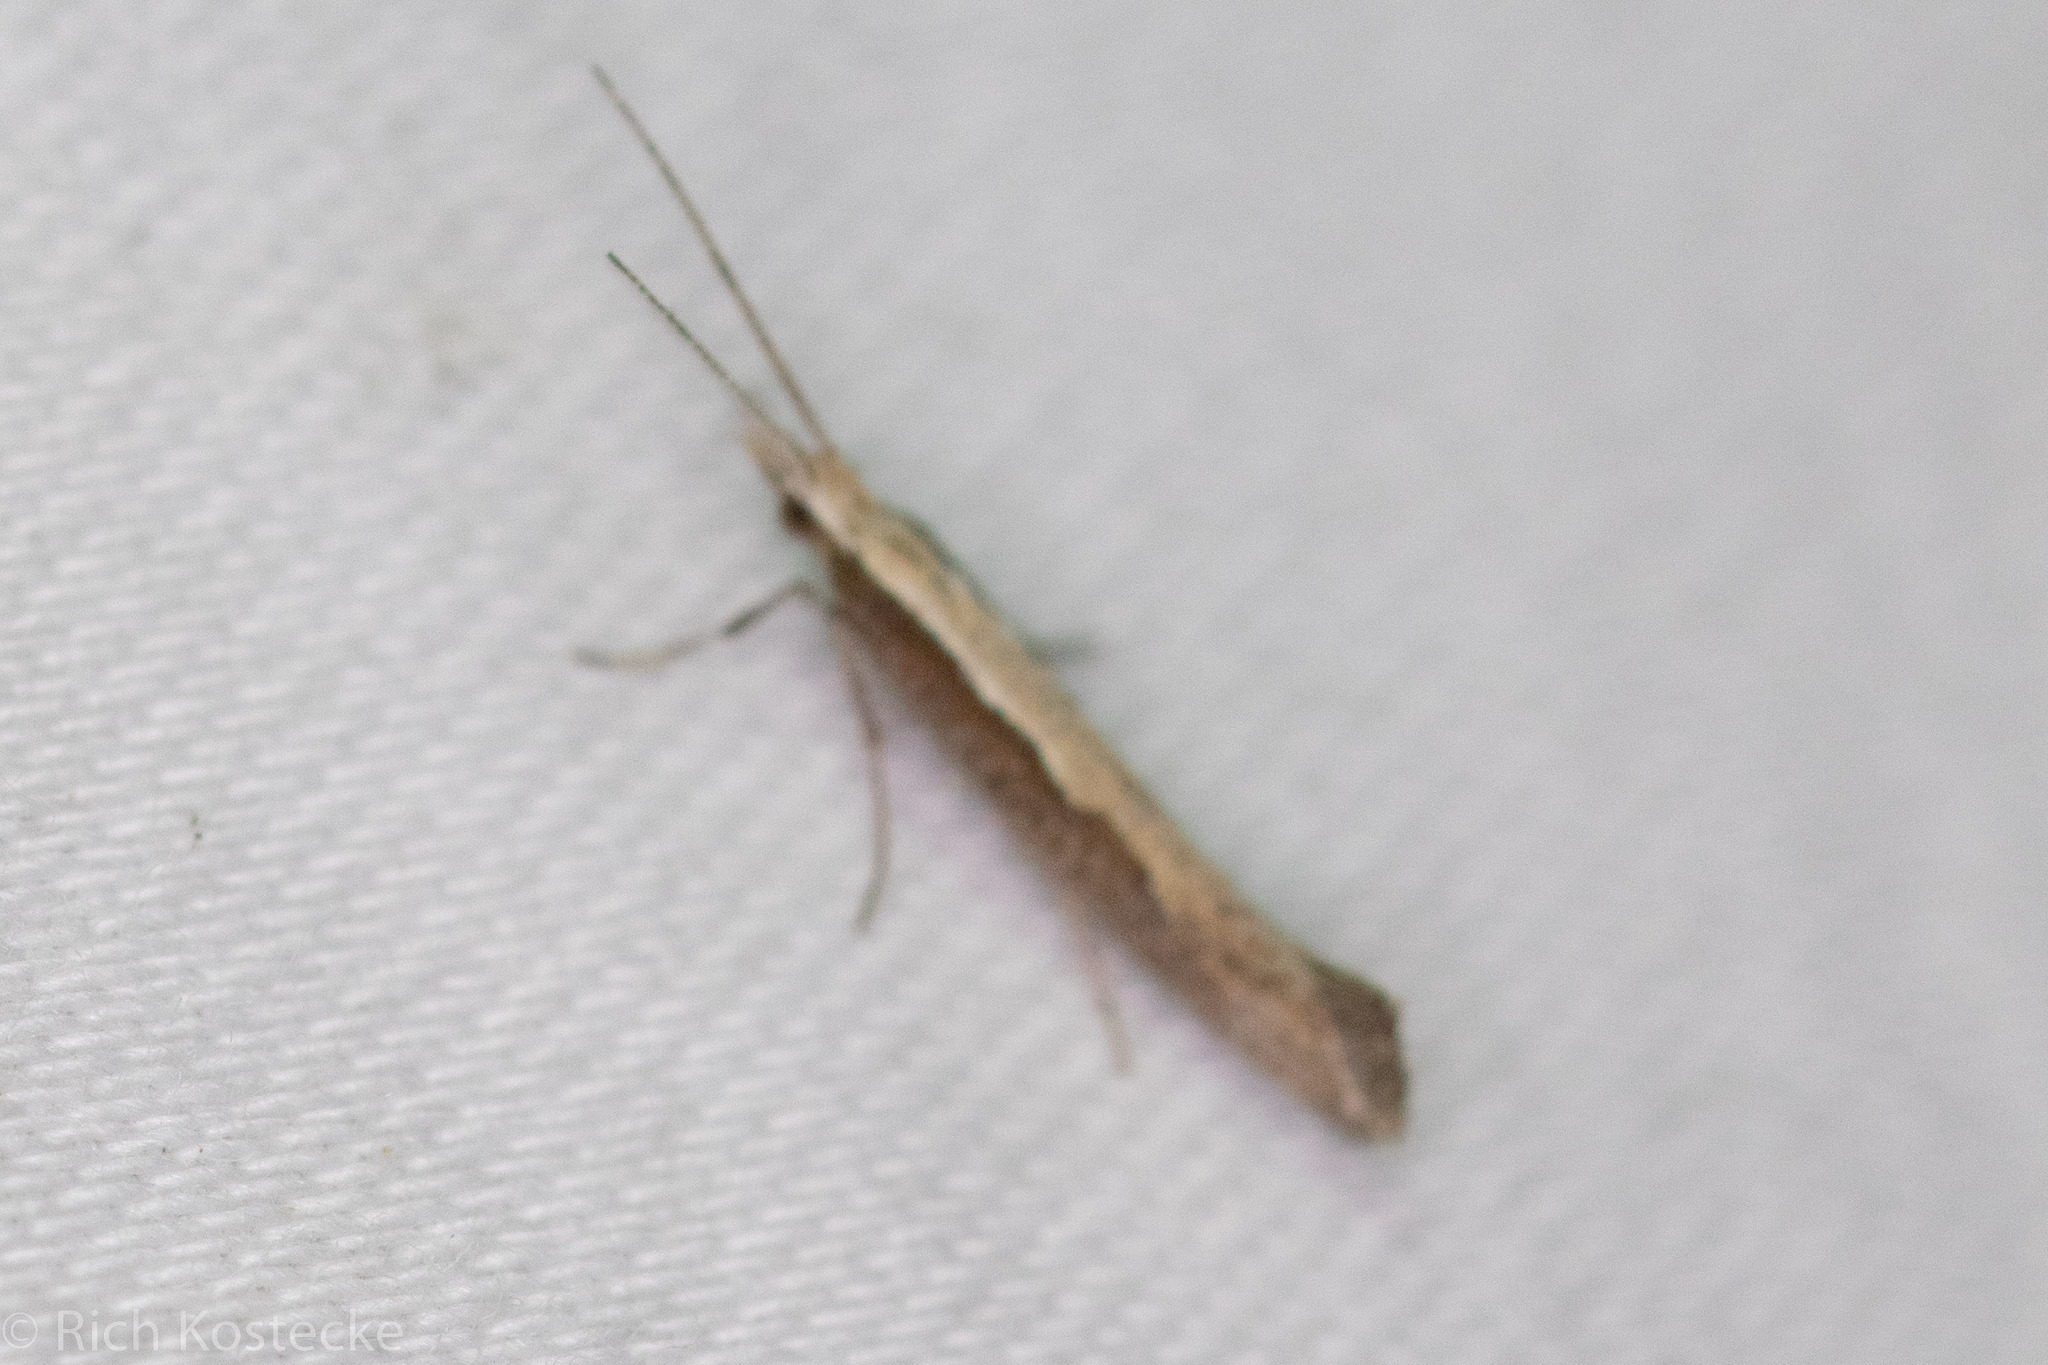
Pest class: diamondback_moth